Question: What is in the background?
Tambaya: Meye a bayan?
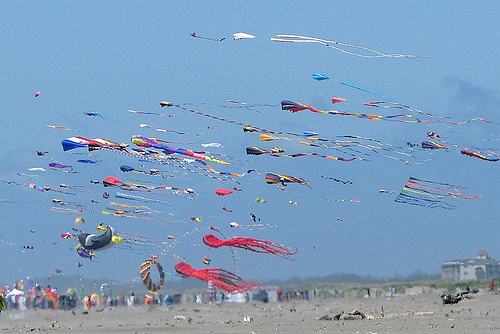
Answer: A house.
Amsa: Gida.